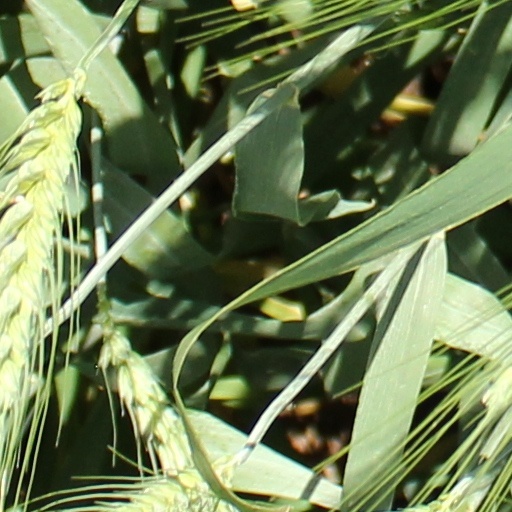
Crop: wheat